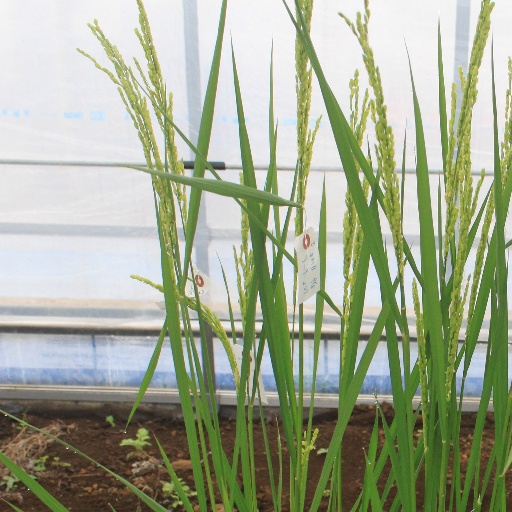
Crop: rice